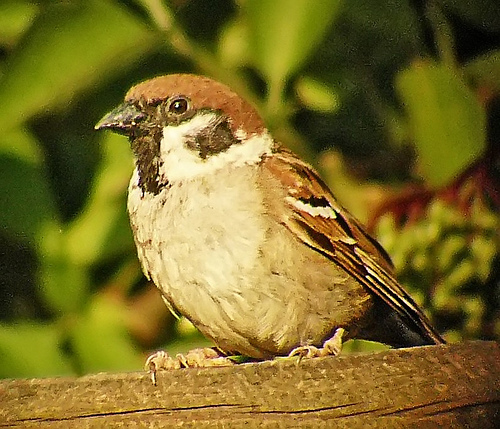
a small bird has a brown crown, a tan belly, and small feet.
the bird has a brown crown and nape area with a black throat and grey breast.
this is a grey bird with a brown wing and a brown crown.
this bird has a fluffy cream breast, white throat and brown crown.
this brown bird has a white cheek patch and a short pointed beak.
this small bird has a tan belly, a dark brown throat and cheek patch, and tan/brown stripes on its wings.
a small bird with many shades of brown, its short beak is wide at the skull and hooks downward slightly.
a medium sized bird with brown eyes, and a brown crown
this bird has an off white belly with brown wings, brown crown and a dark brown stripe under its bill.
this bird has a thick pointed black bill, with a grey breast.
Species: Tree Sparrow